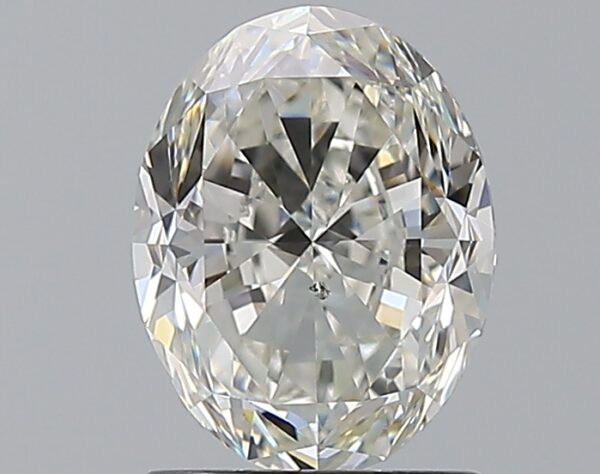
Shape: oval
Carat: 1.7
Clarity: SI1
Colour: I
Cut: FG
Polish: EX
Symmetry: EX
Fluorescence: N
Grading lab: GIA
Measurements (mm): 8.34 x 6.39 x 4.29